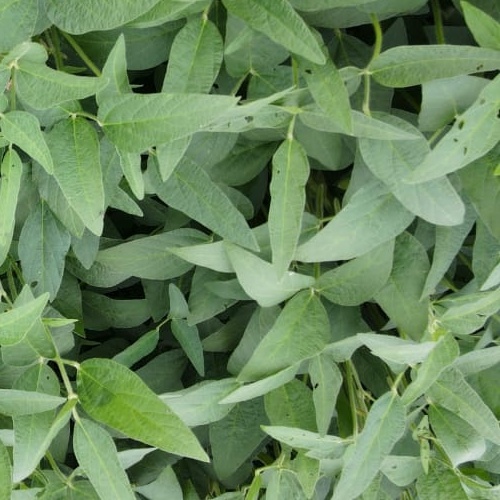
Label: Diabrotica_speciosa